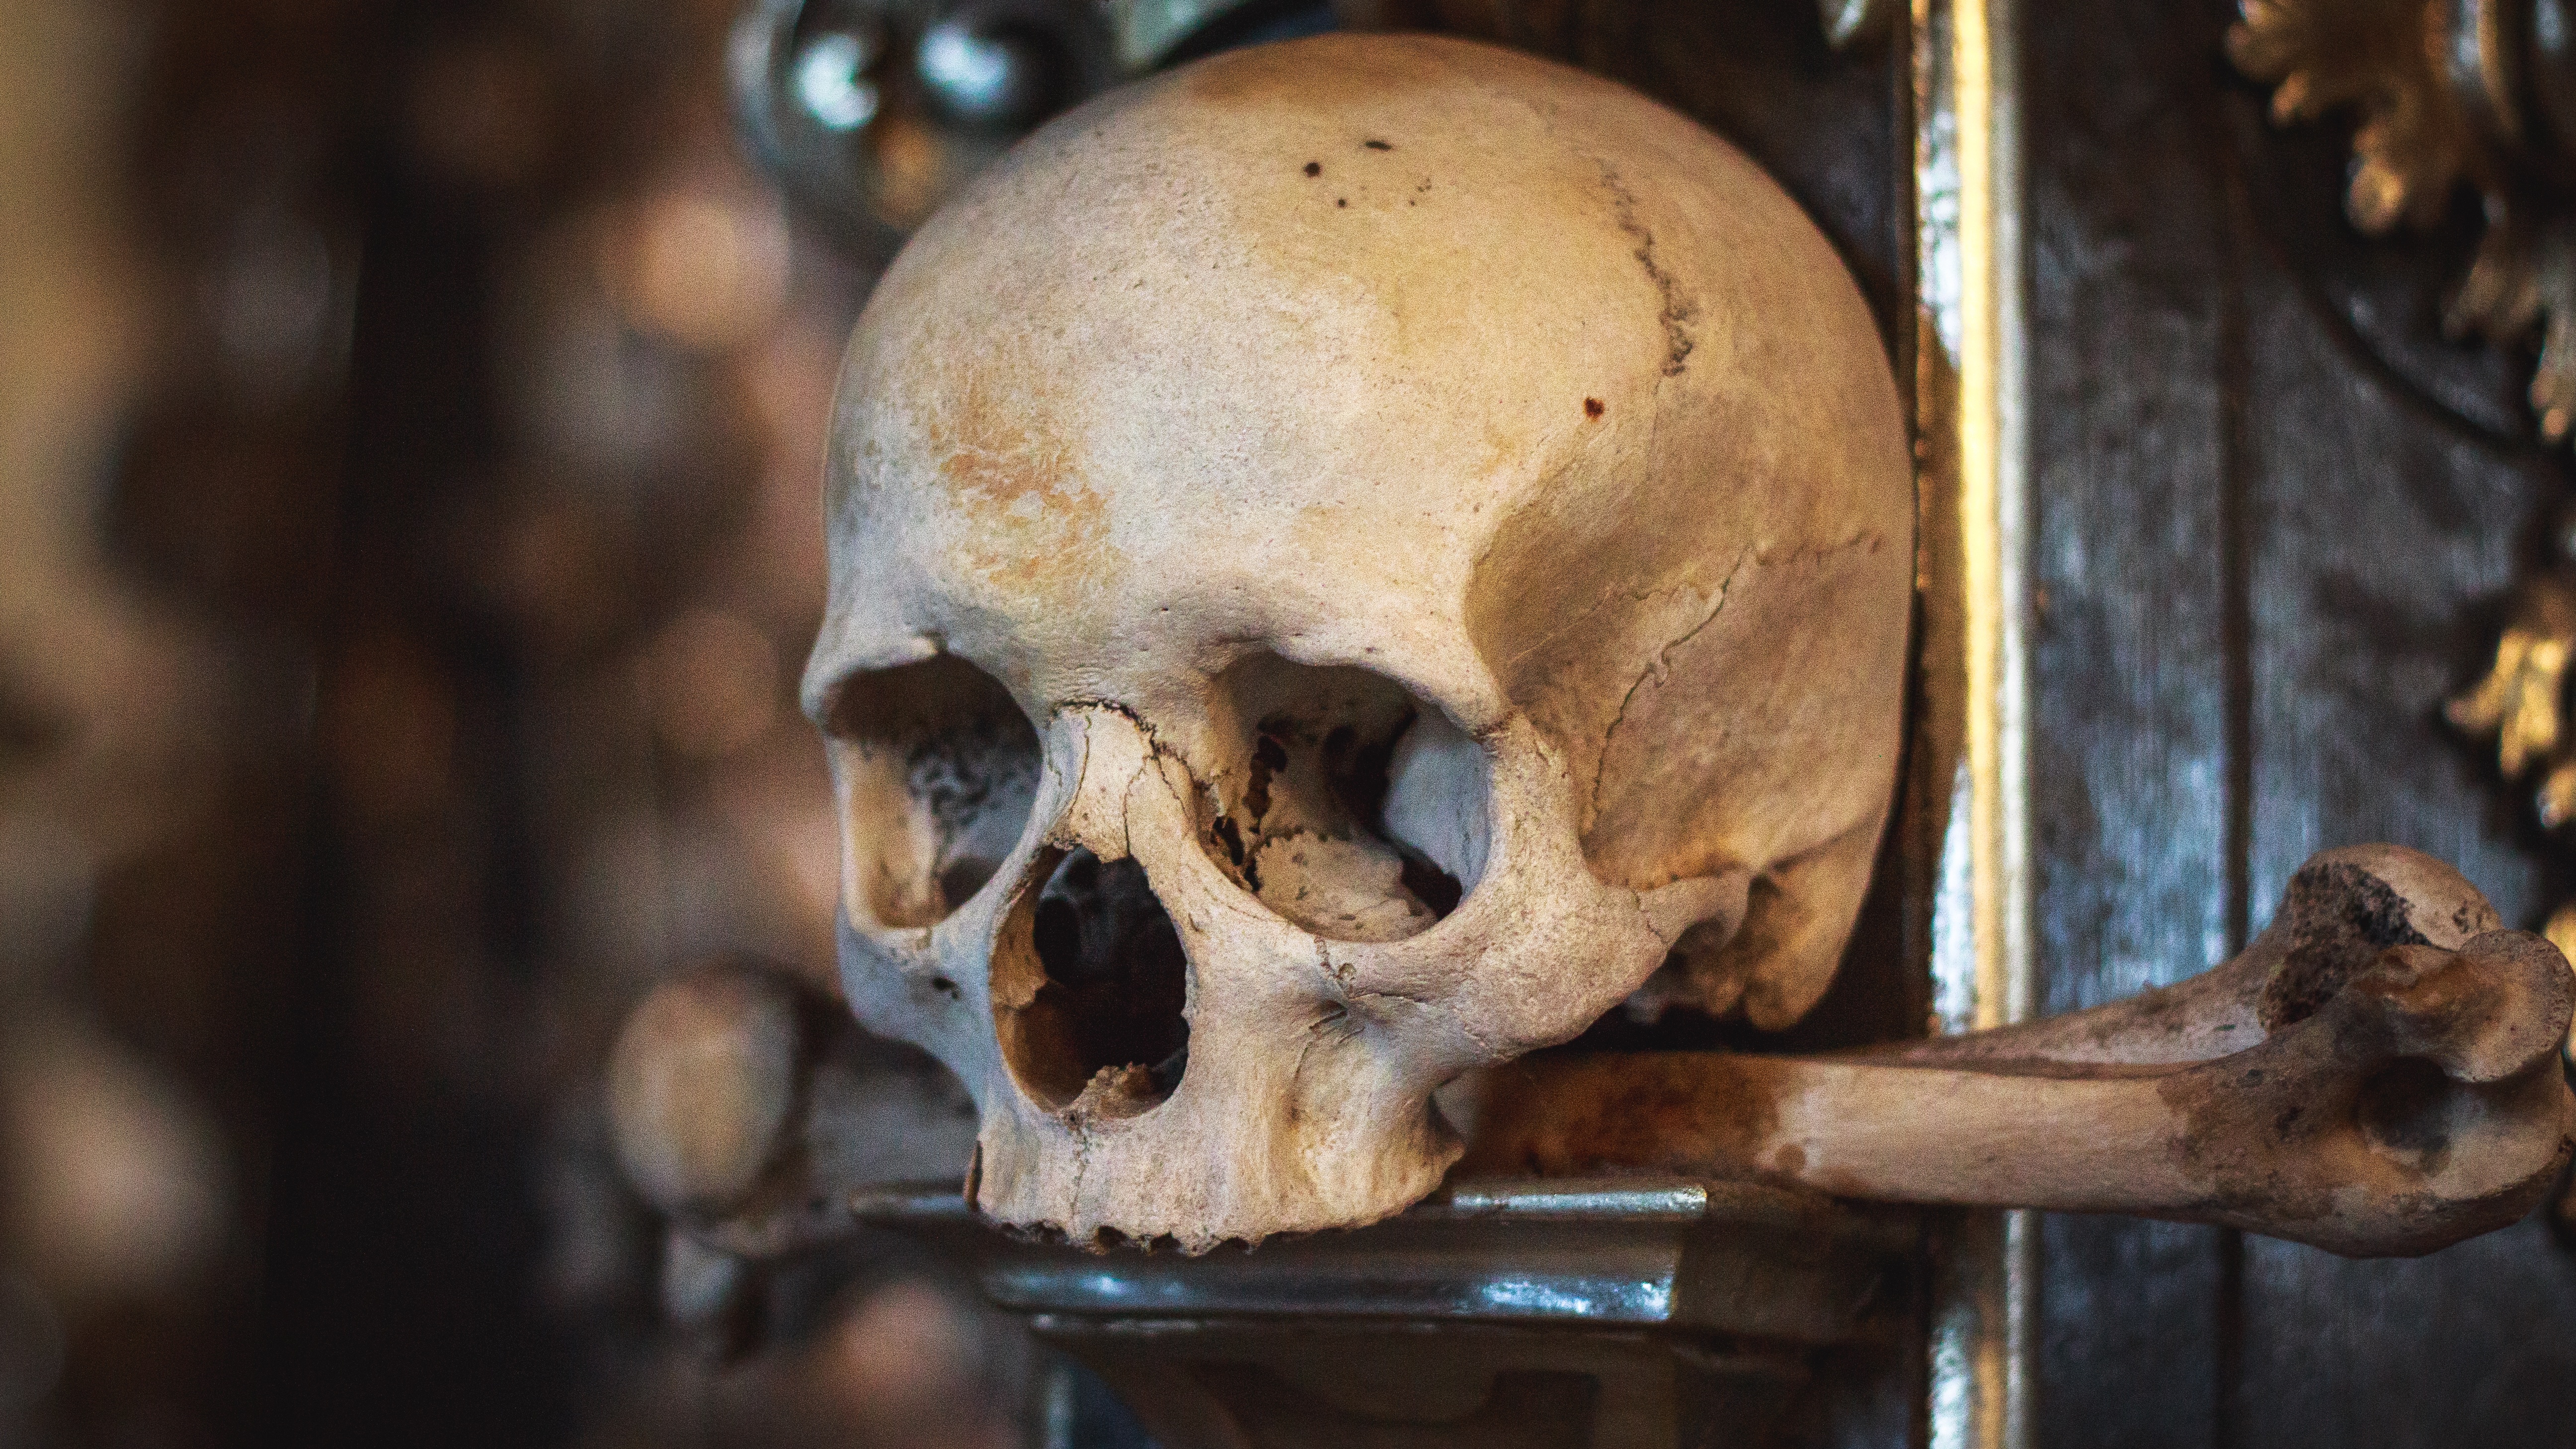
wood, skull, bone, close up, sculpture, temple, head, carving, ancient history